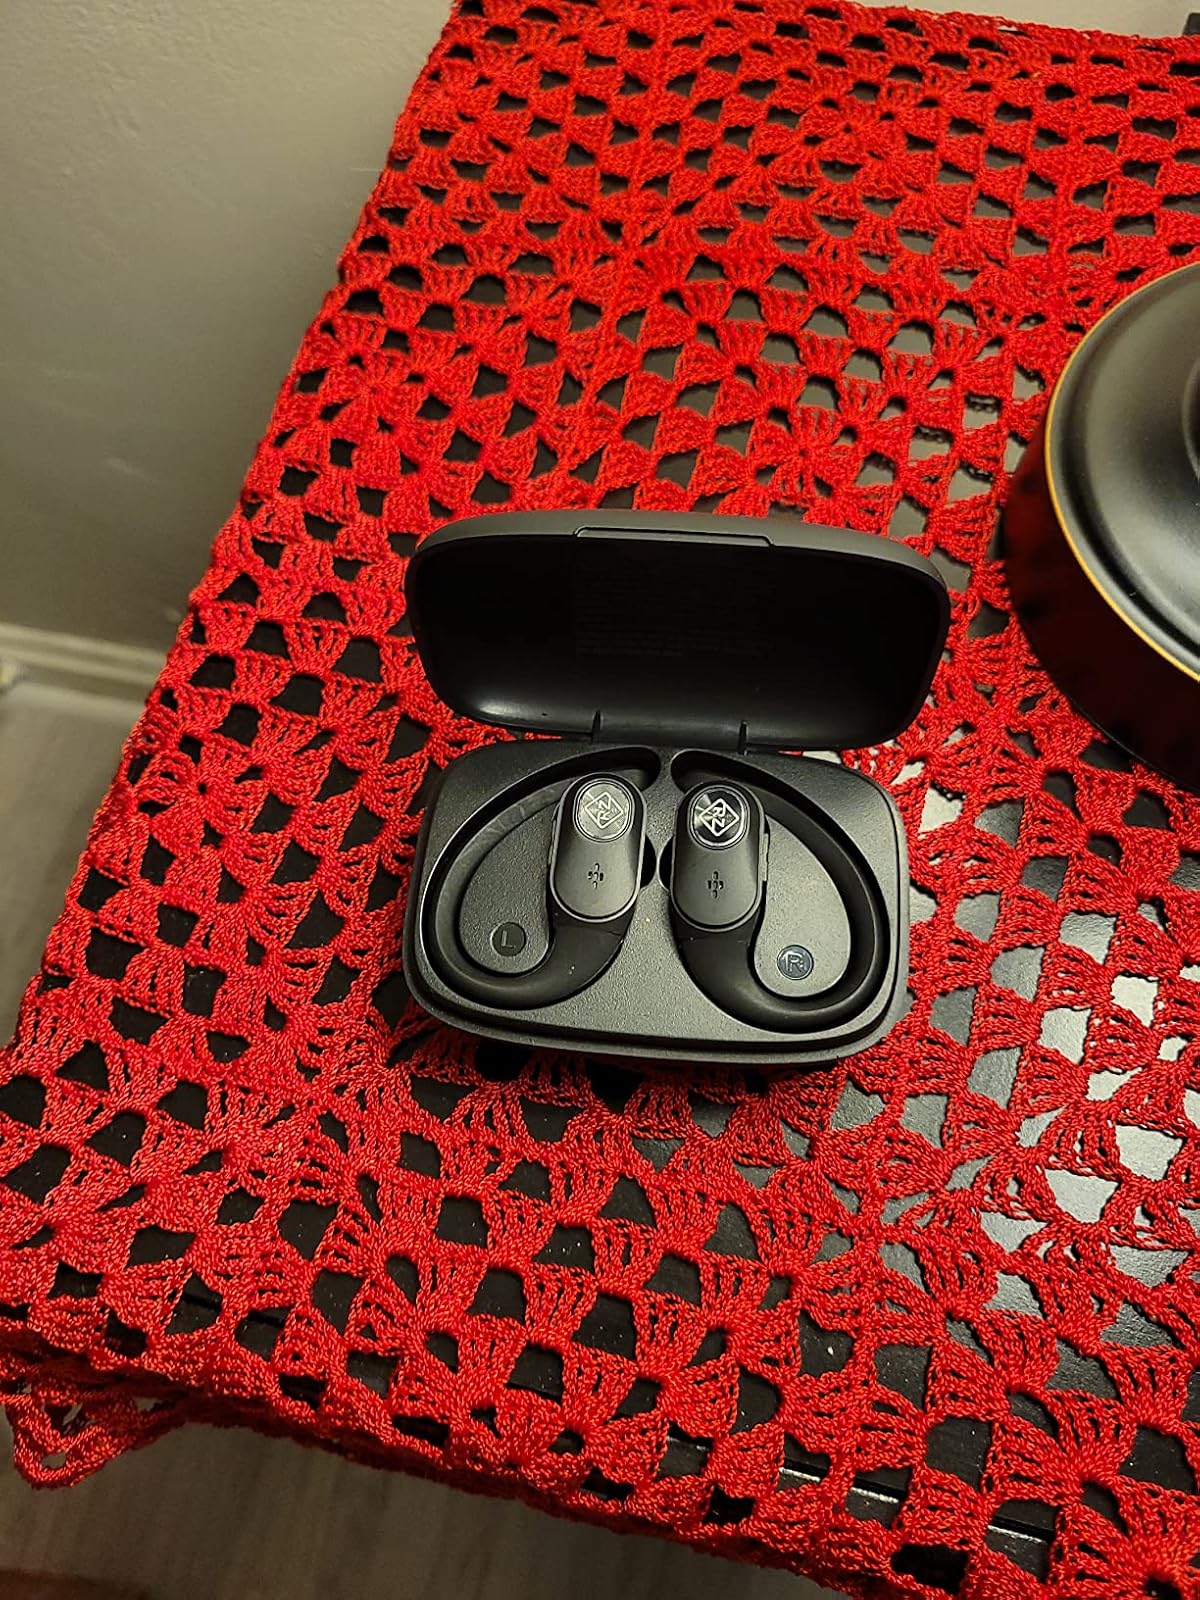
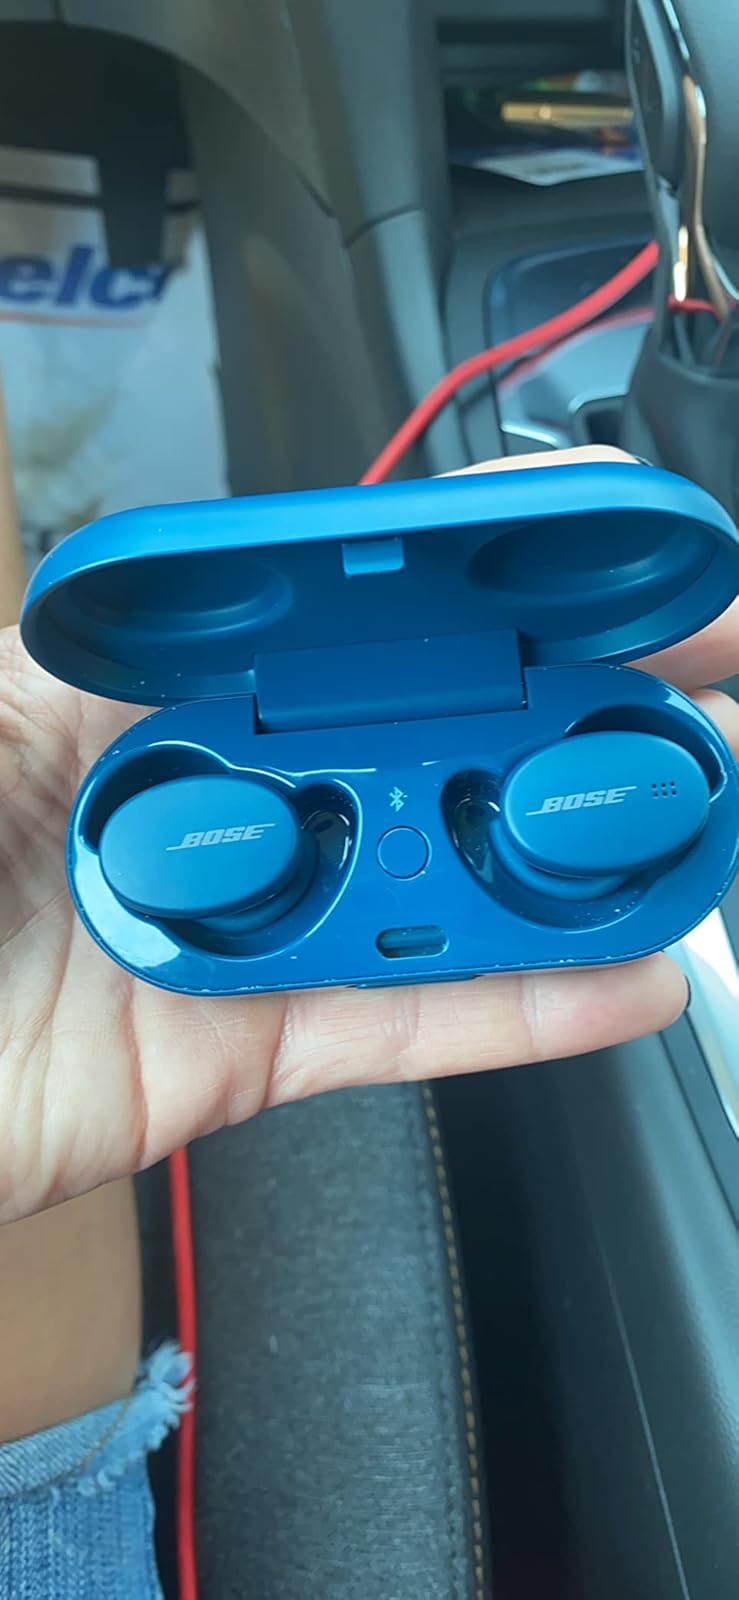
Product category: earbuds
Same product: no